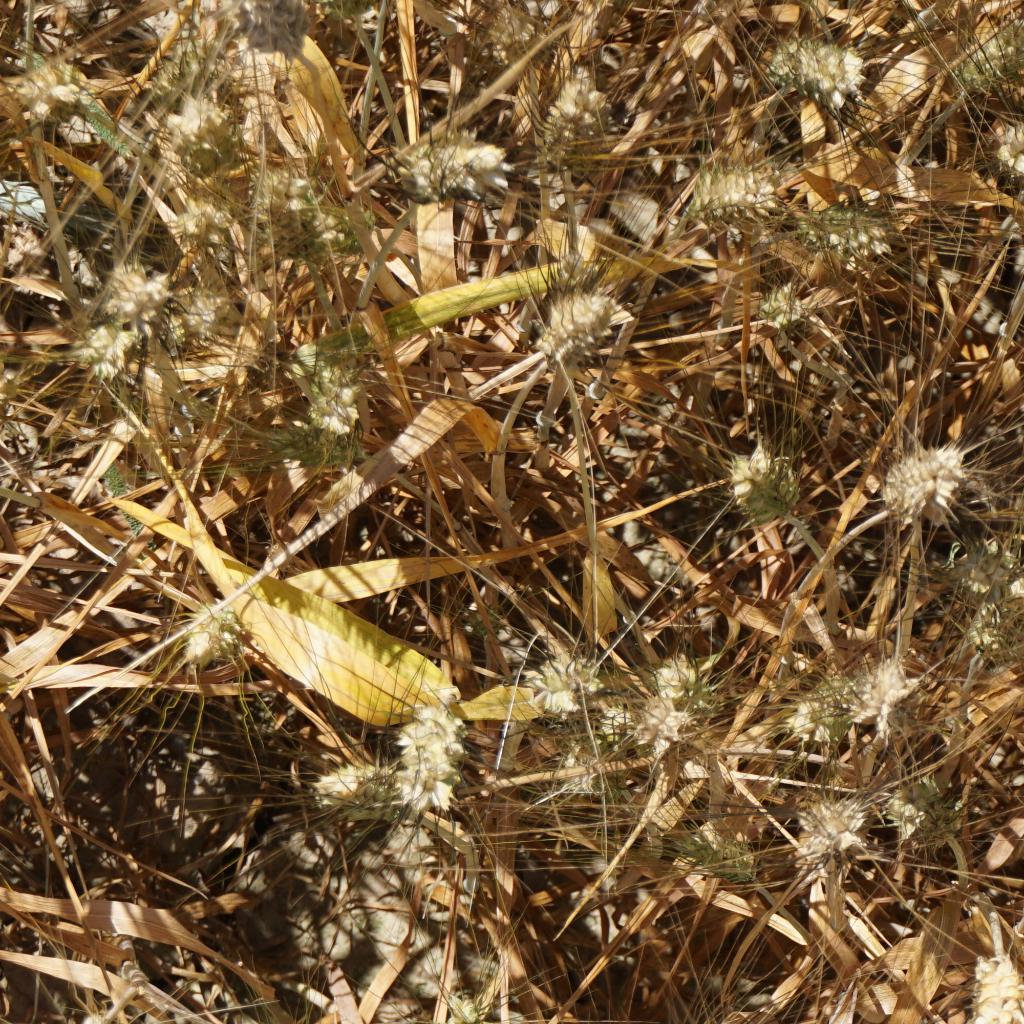
Country: France
Location: Gréoux
Wheat development stage: Filling - Ripening